Siege of Fort Meigs

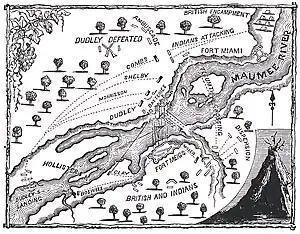
Plan of the Battle of 5 May, from Benson J. Lossing's "Pictorial Field Book of the War of 1812"

On 2 May, Harrison sent a courier to Clay's force, with orders for part of them to spike the British guns on the north bank and then withdraw into the fort, while a sortie from the fort attacked the battery on the south bank.